Petuelring

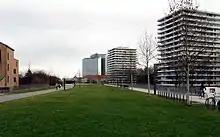
Petuelpark

After completion of construction work of the tunnel, the 7.4-hectare Petuelpark was built between 2002 and 2004 between Knorrstraße/Belgradstraße and Leopoldstraße. The raised part is dominated by extensive grass areas, on the lower level so-called "Themengärten" have been set up.